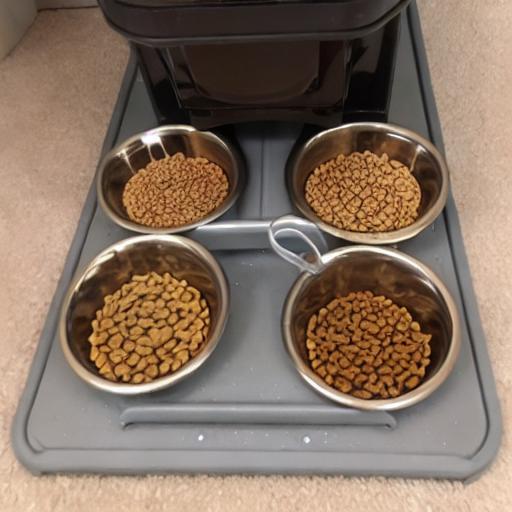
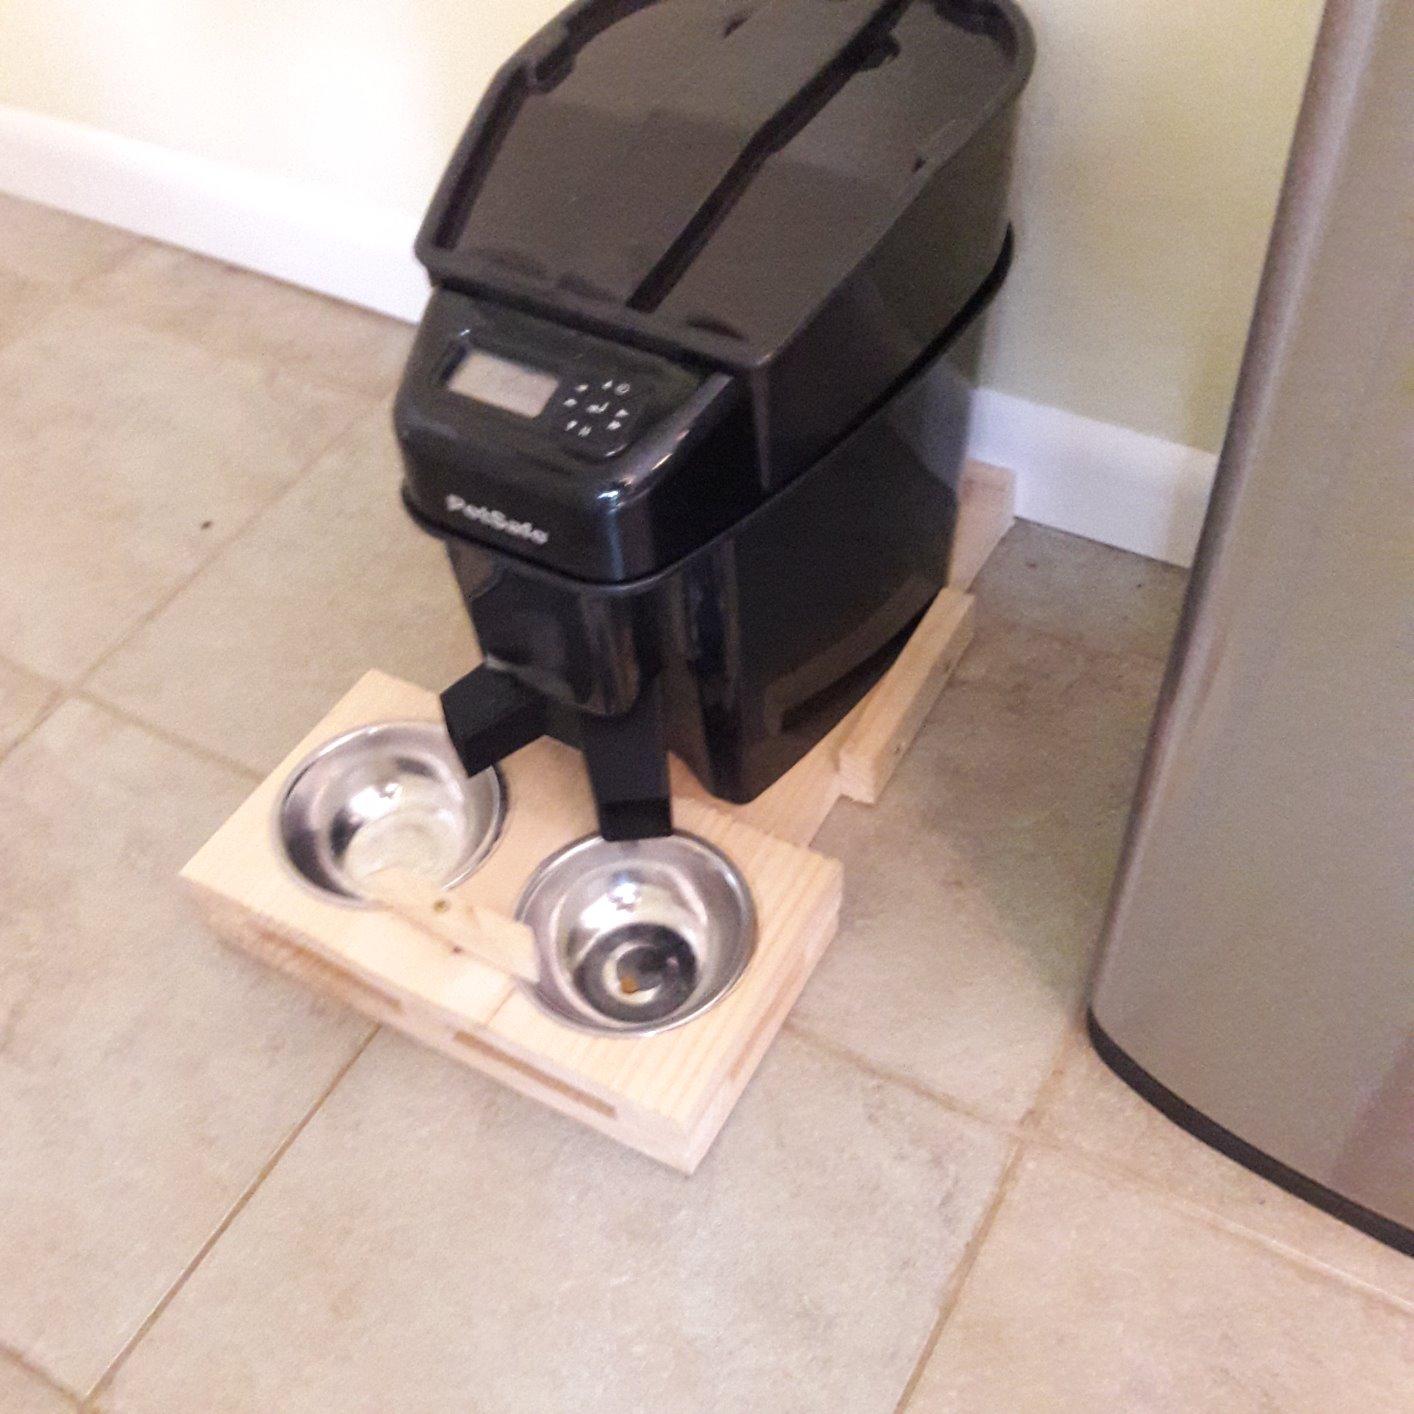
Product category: items_feeder
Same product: no